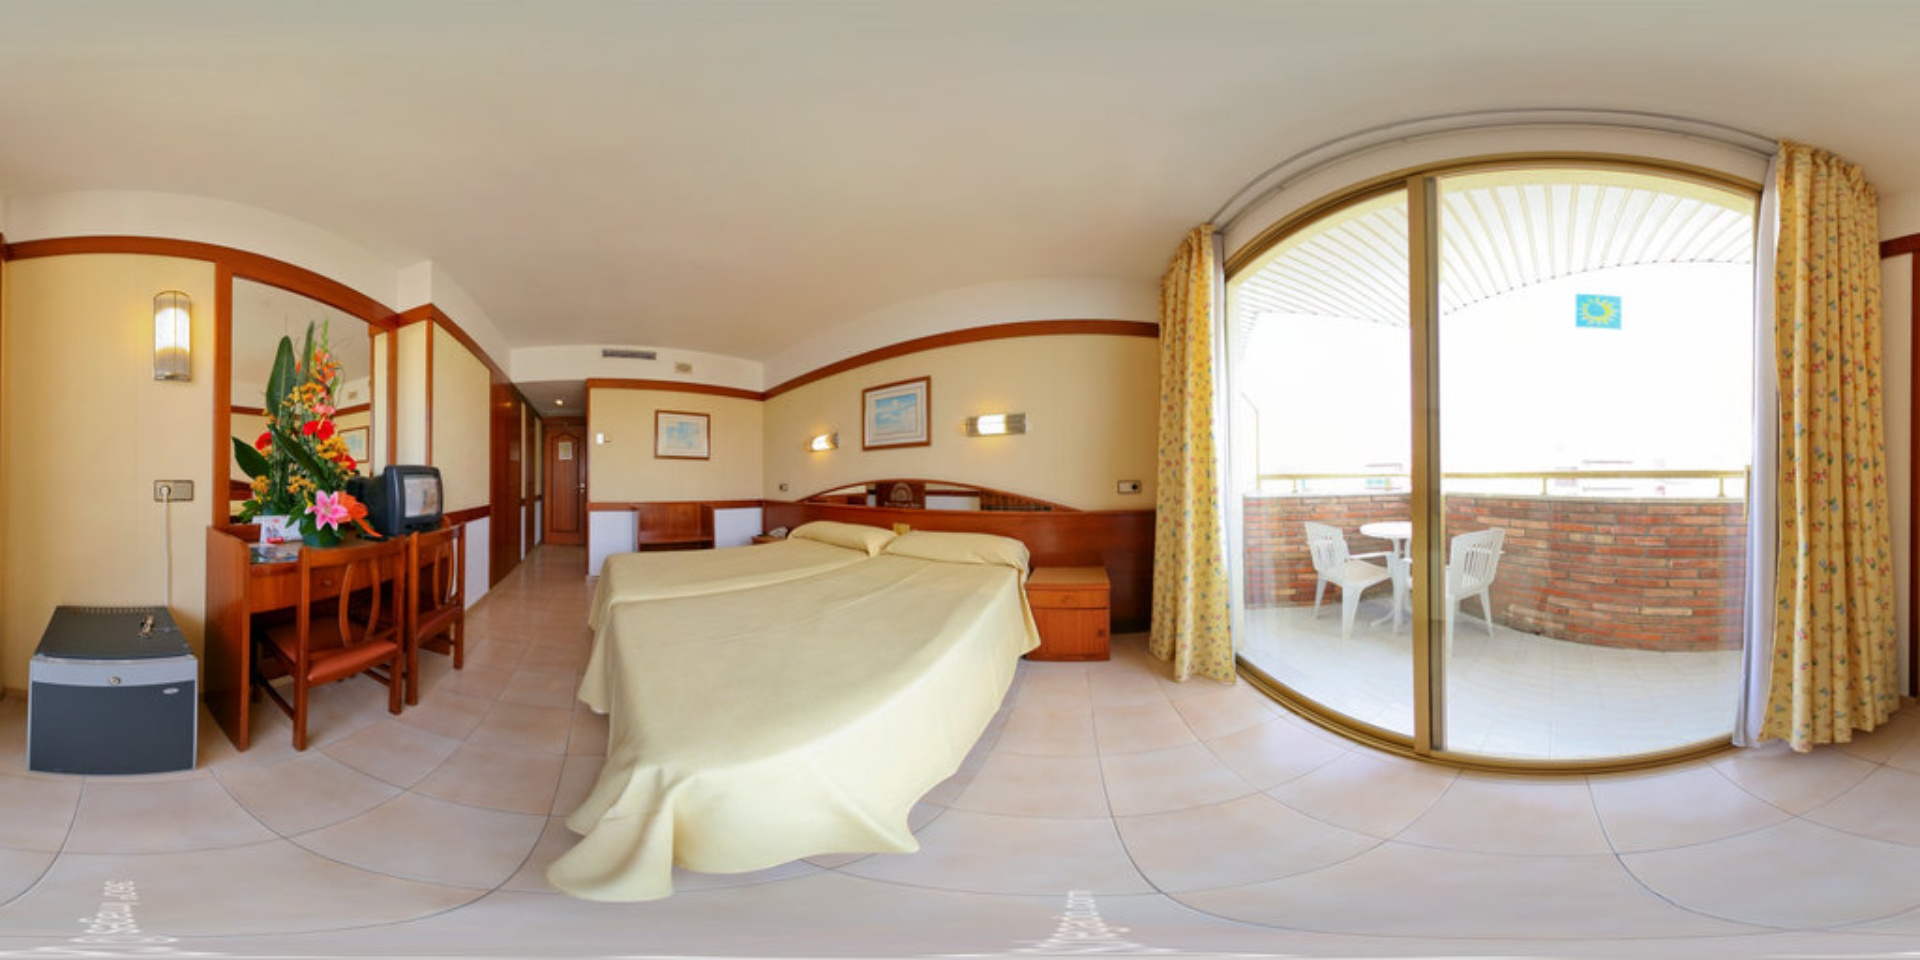
Referred object: Black TV on the table

Referred object: look straight ahead to see the bed

Referred object: the wooden nightstand to the right of the bed